Paul Miki

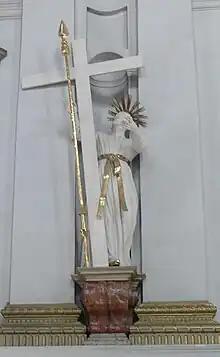
Statue of Miki, bearing stylised depictions of the instruments of his death, in St Martin's Church in Bamberg, Germany.

Paul Miki, SJ (Japanese: パウロ三木; "(‘Paulo Miki’)" c. 1562 – 5 February 1597) was a Japanese Catholic evangelist and Jesuit, known for his martyrdom during a 16th-century anti-Catholic uprising.